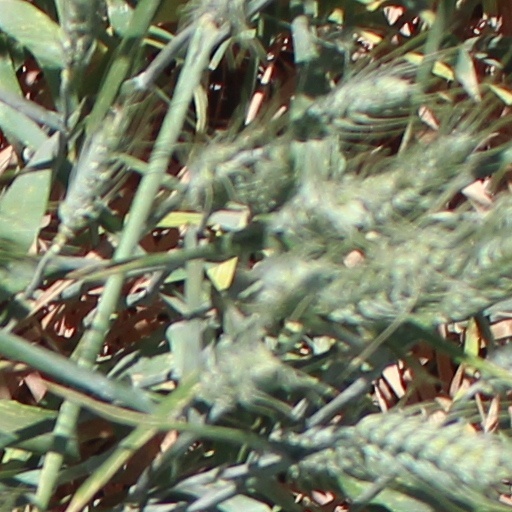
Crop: wheat